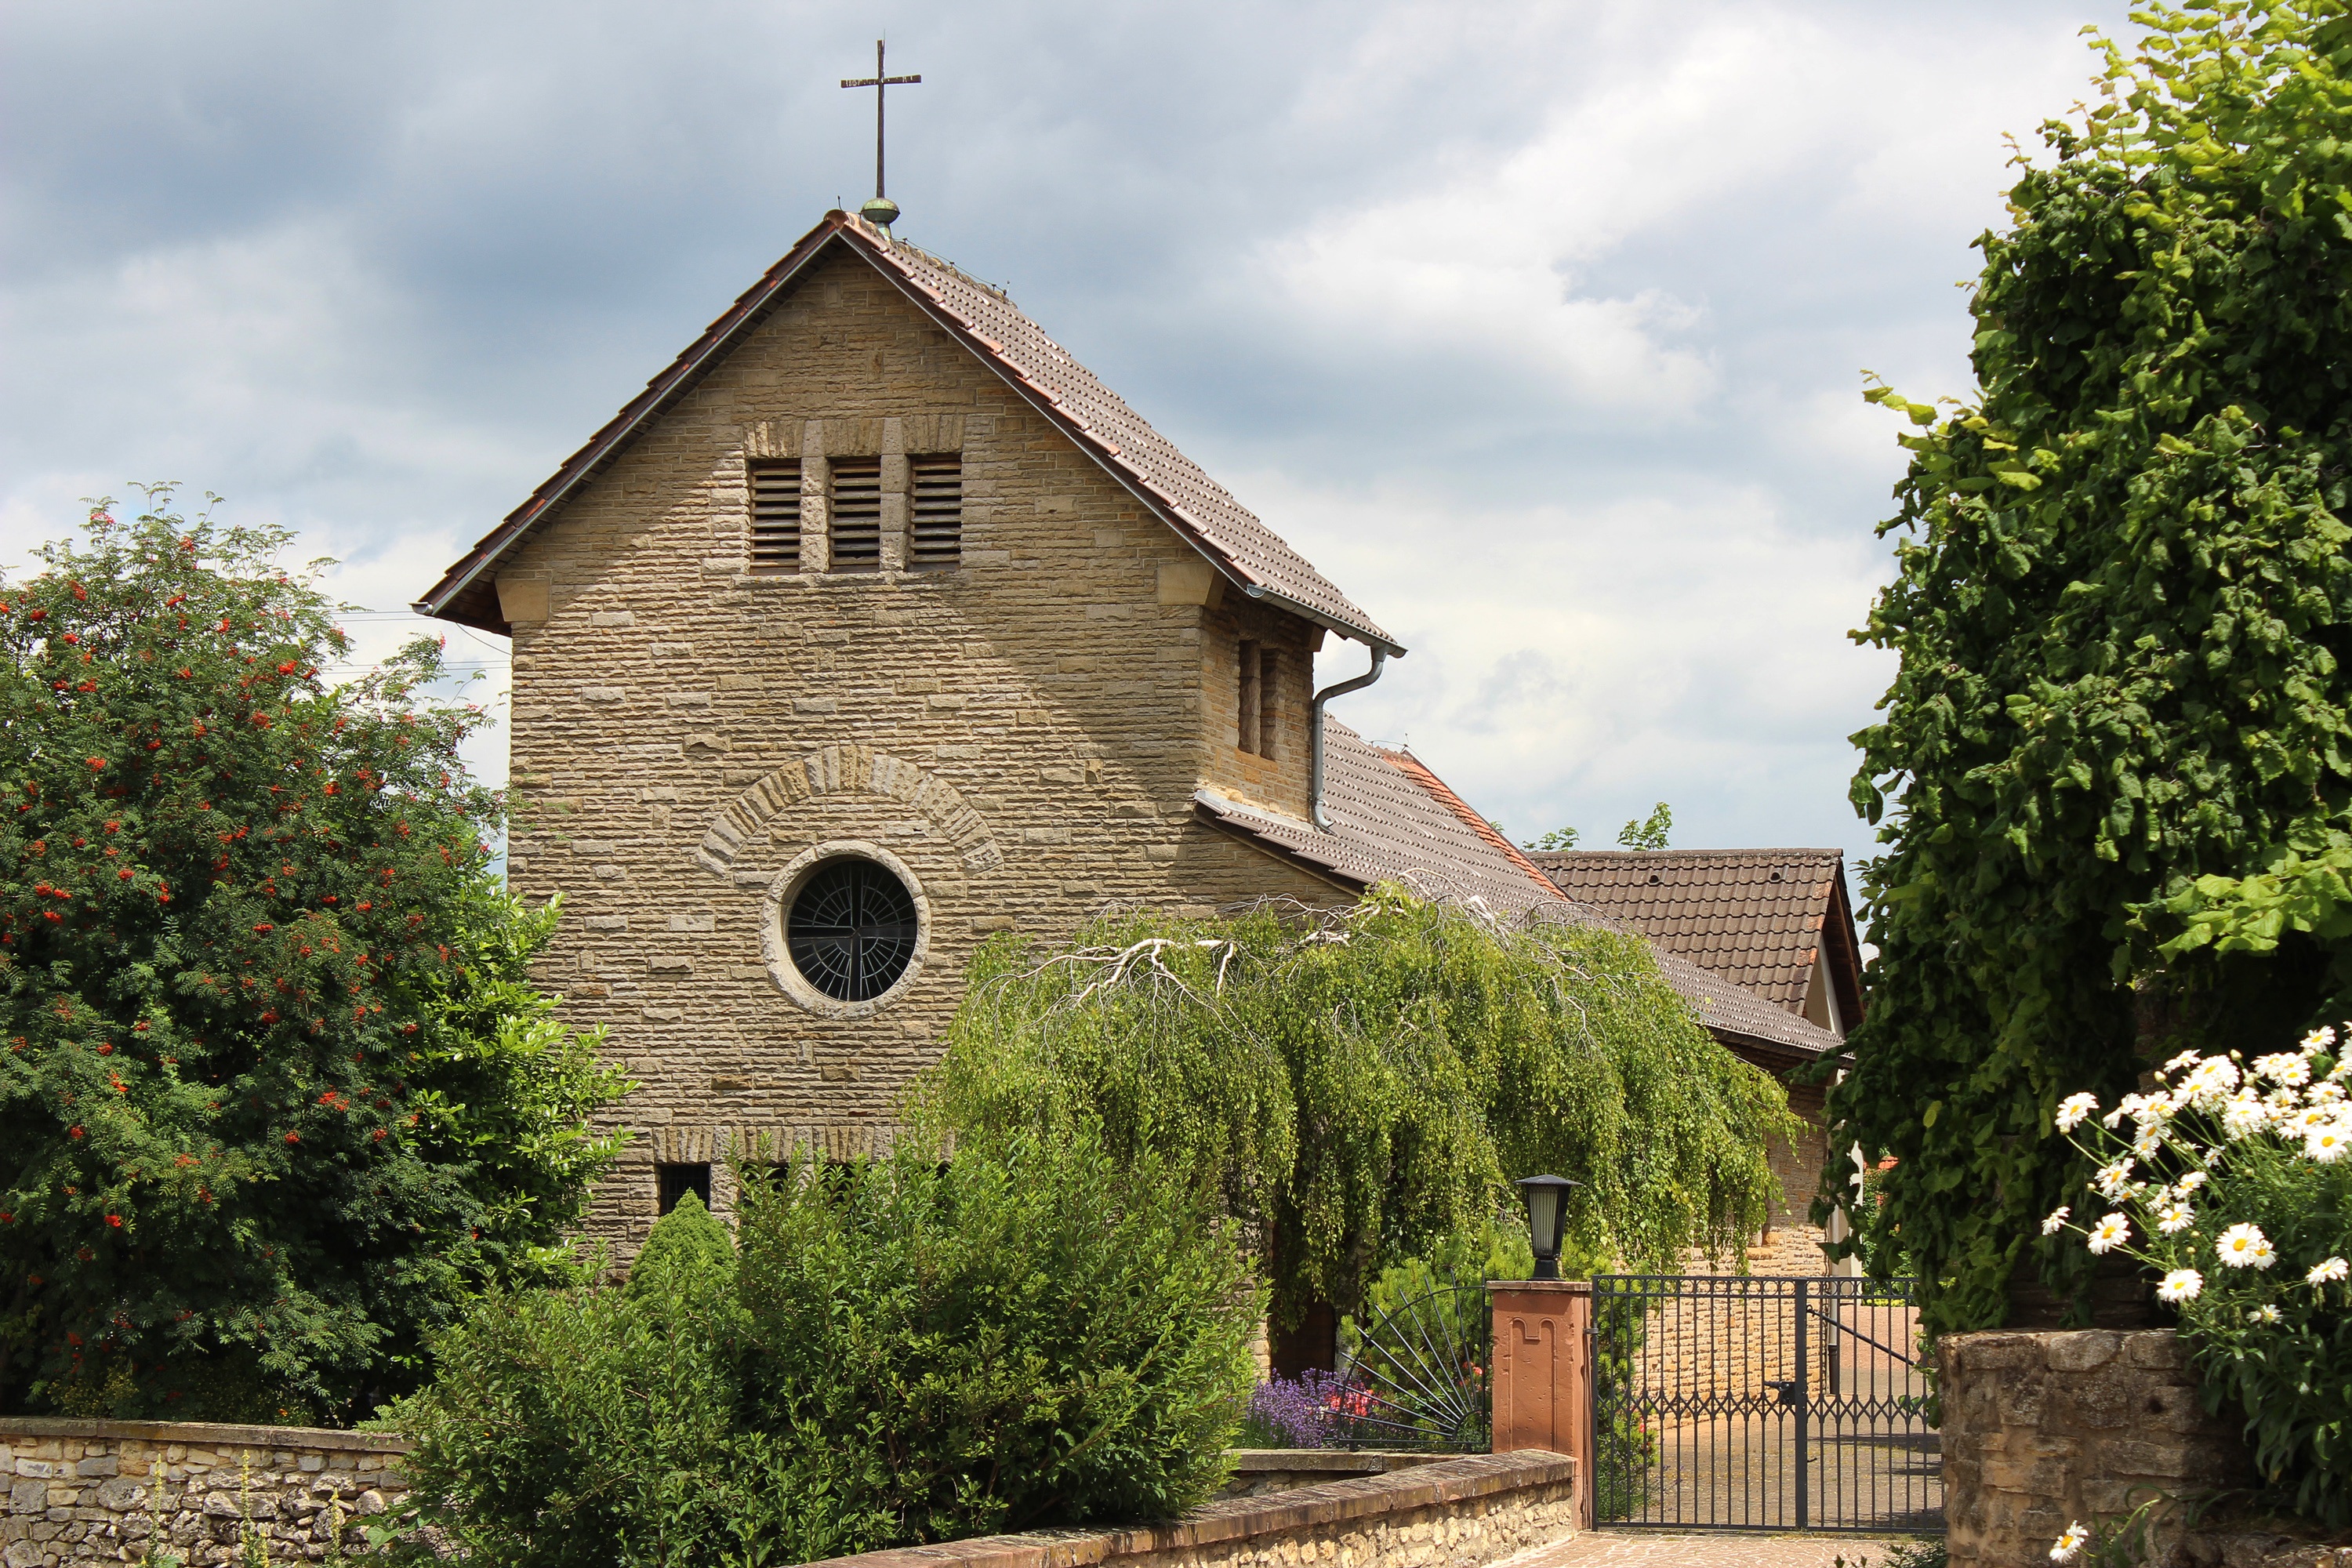
house, building, chateau, home, village, cottage, church, chapel, place of worship, monastery, estate, rural area, immesheim